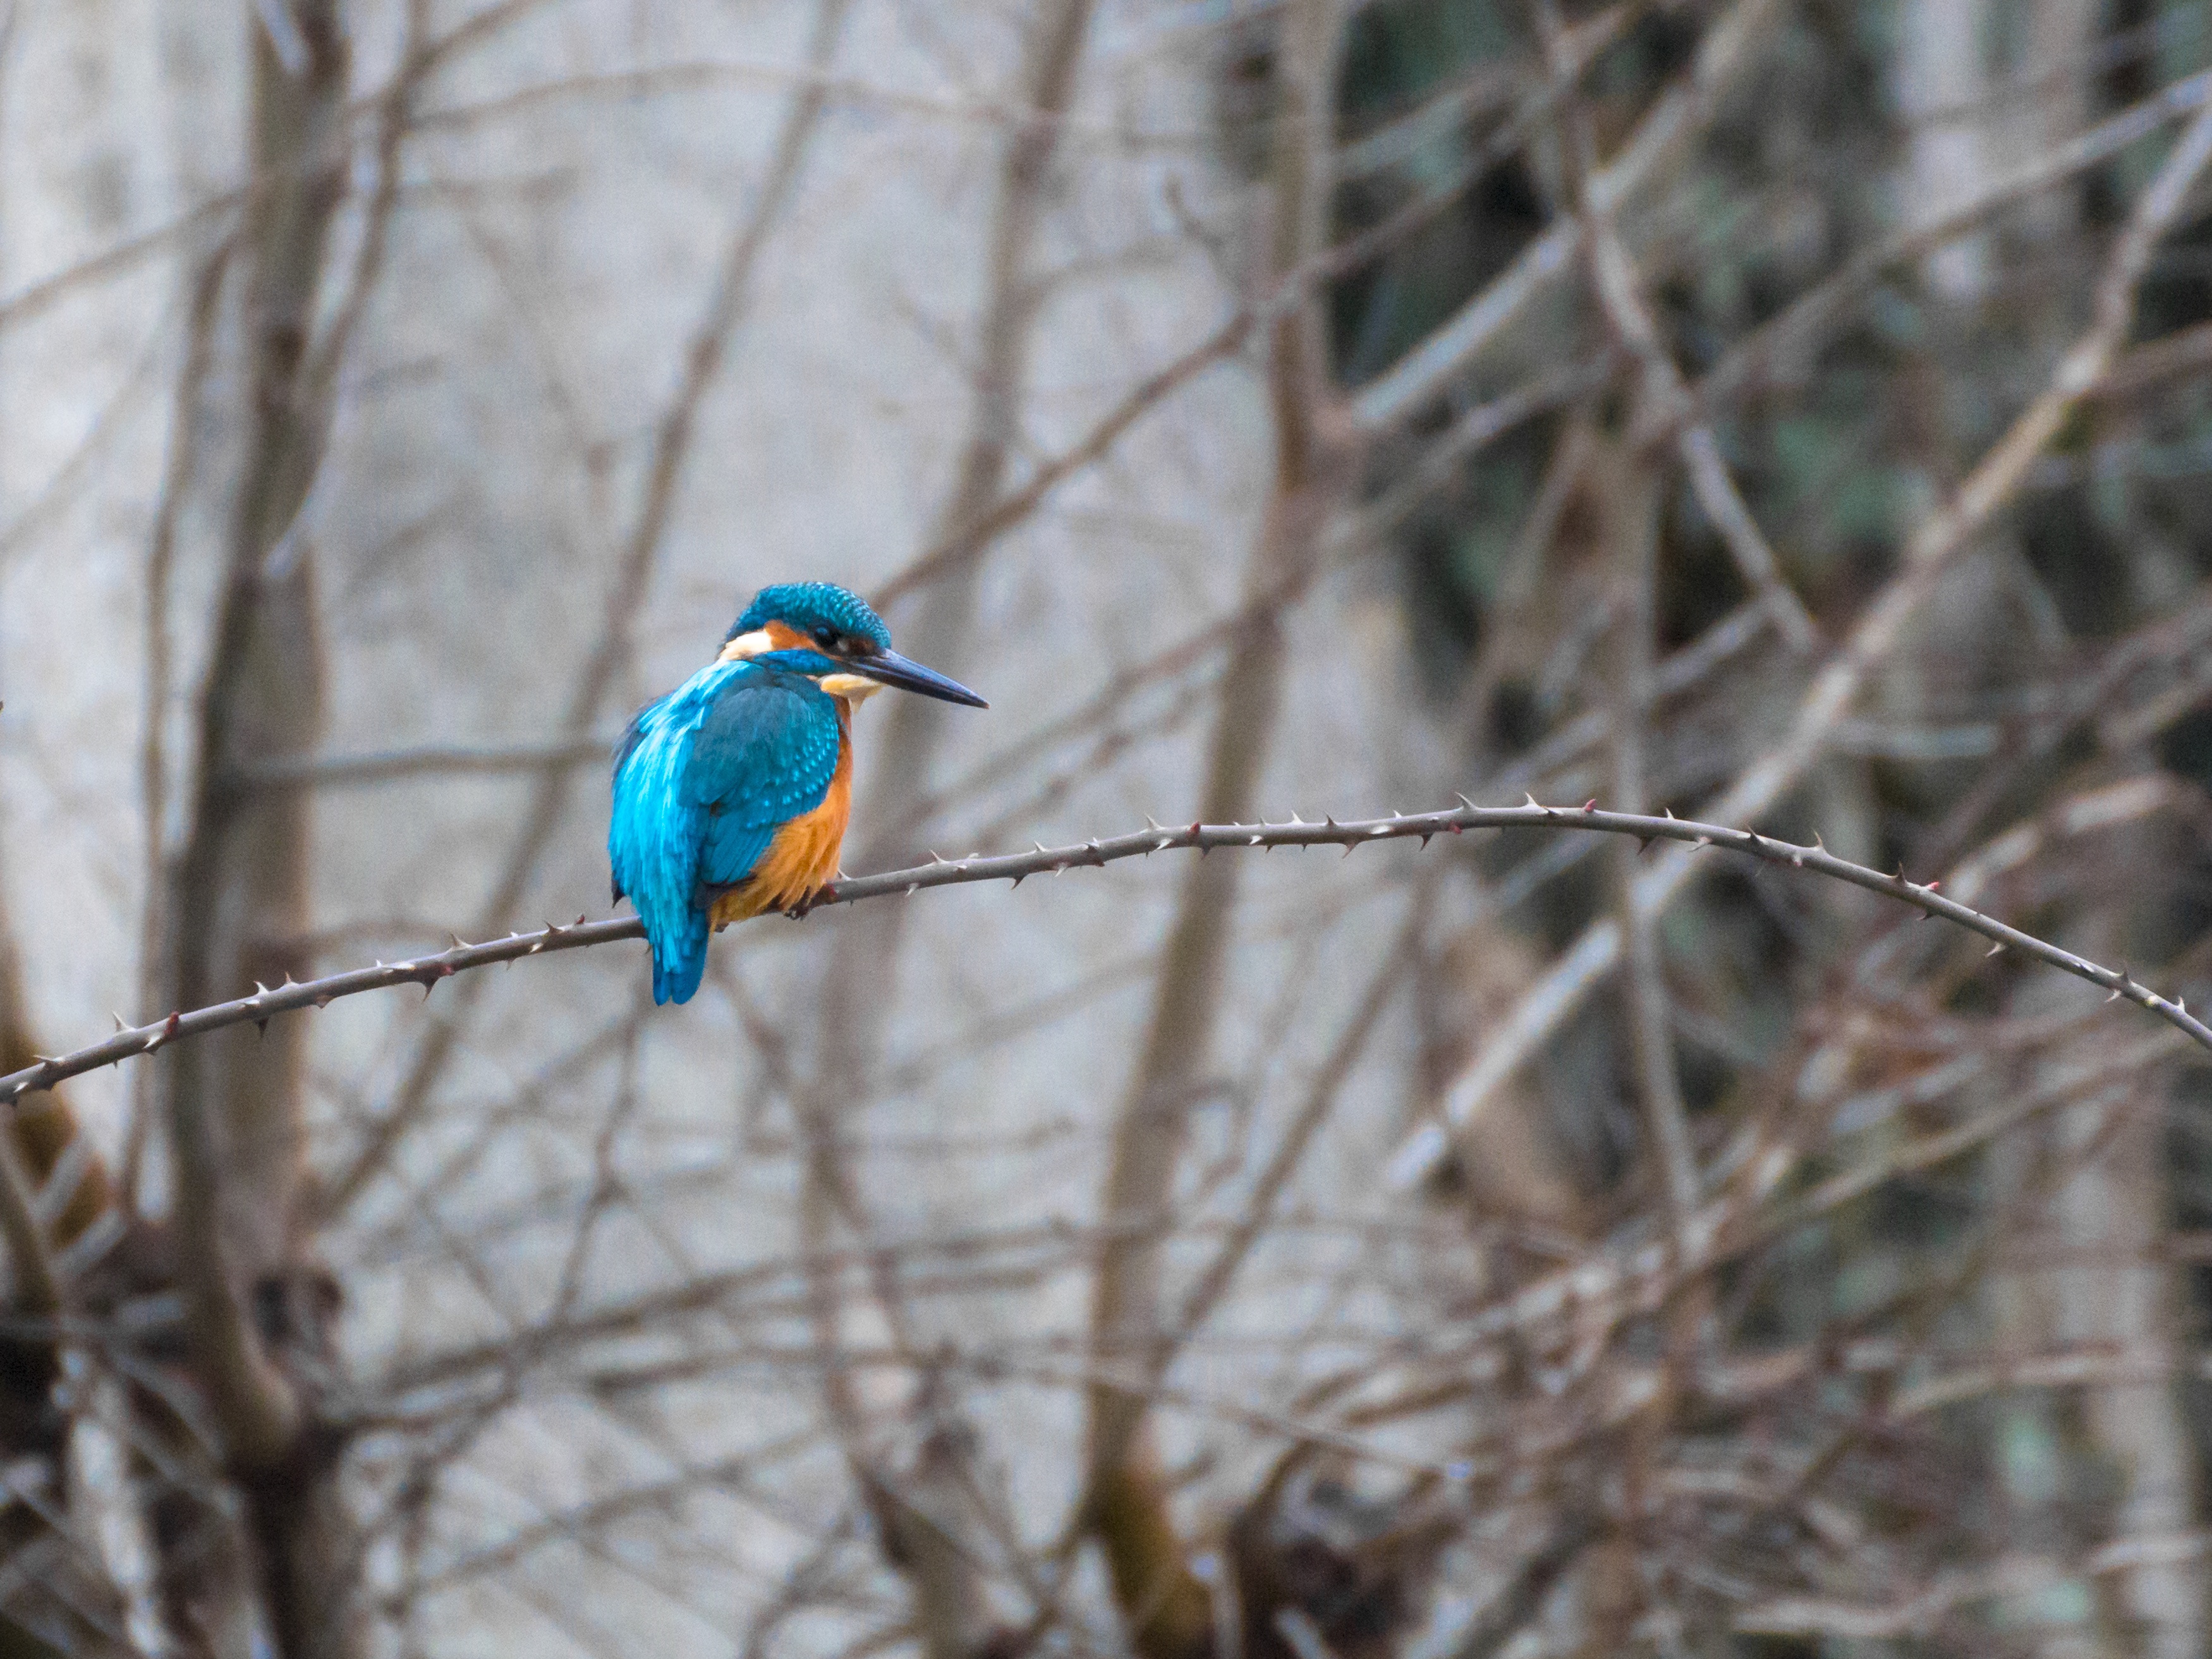
nature, branch, winter, bird, wildlife, beak, colorful, feather, fauna, plumage, birds, vertebrate, beautiful, kingfisher, animal world, wildlife photography, perching bird